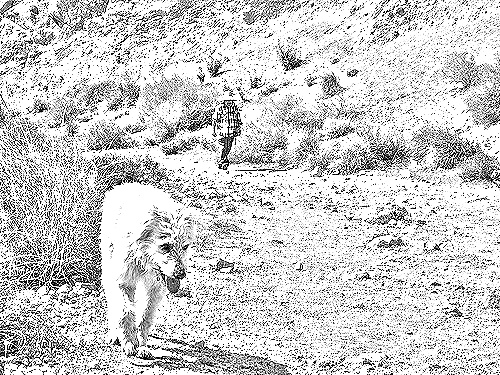
Portrait style: Sketch Portrait